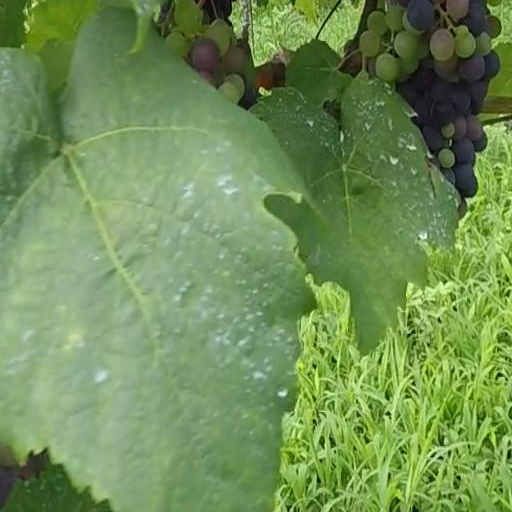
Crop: grape